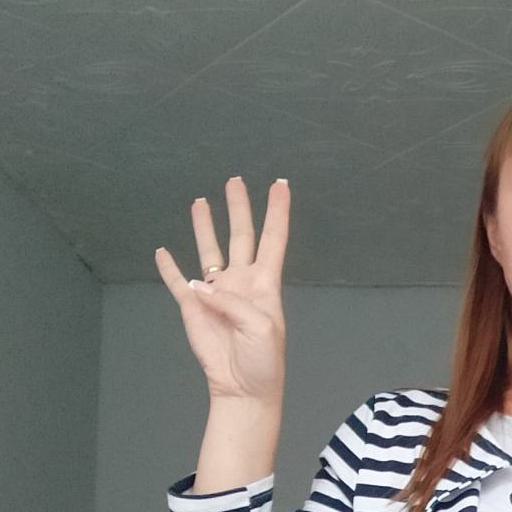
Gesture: four